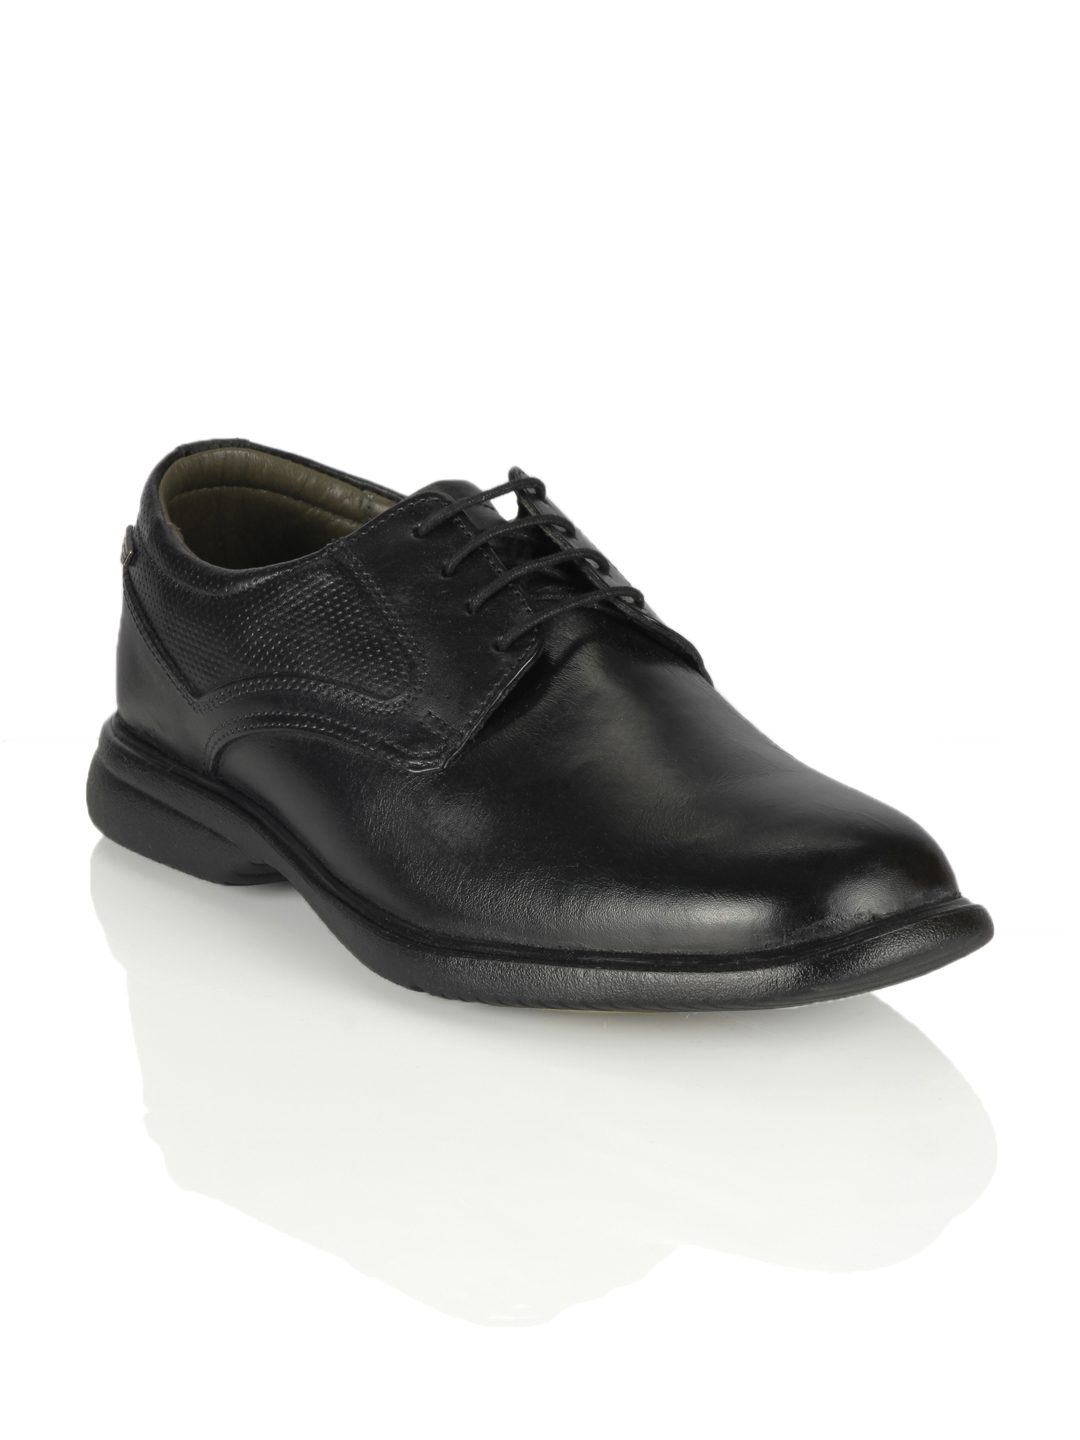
Red Tape Men Black Formal Shoes
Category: Footwear / Shoes / Formal Shoes
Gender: Men
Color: Black
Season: Winter 2018
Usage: Formal